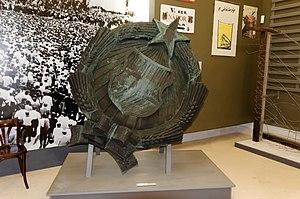
Détail d'une salle consacrée à la période communiste. Blason de la République populaire de Hongrie qui ornait les arches du Széchenyi Lánchíd (pont à chaîne) à l'époque communiste. Musée national hongrois, Budapest
Budapest est la plus grande ville et la capitale de la Hongrie. Elle se situe en aval du coude du Danube entre le massif de Transdanubie et l'Alföld. Ses habitants sont les Budapestois.